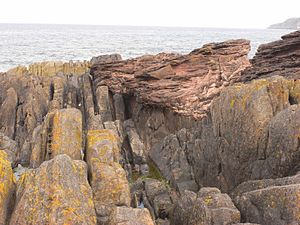
Inkonformitet
Huttons inkonformitet ved Siccar Point i Skotland.
Inkonformitet benyttes i geologien som betegnelse for en fysisk kontakt mellem 2 lag i en lagserie, der ikke er aflejret under et sammenhængende sedimentationsforløb.